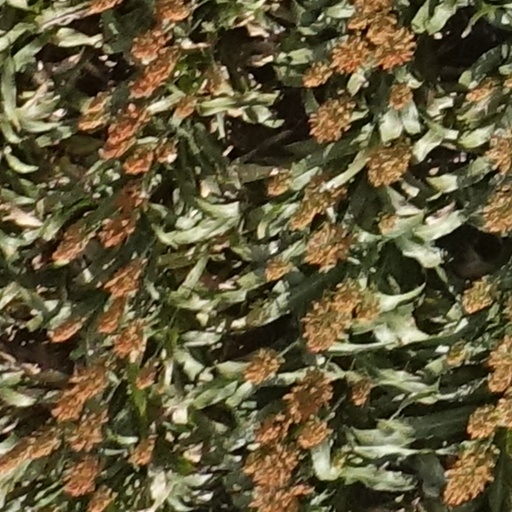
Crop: sorghum